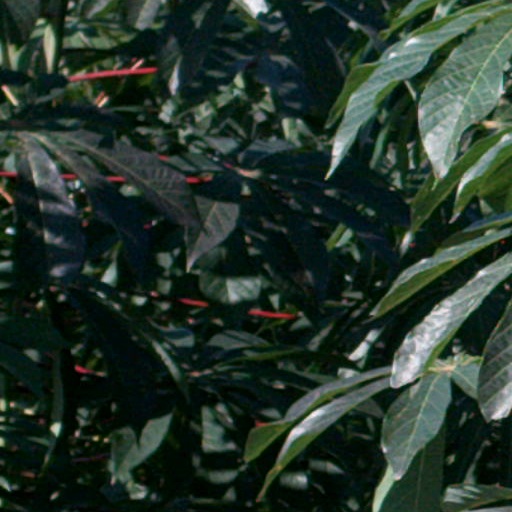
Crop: cassava